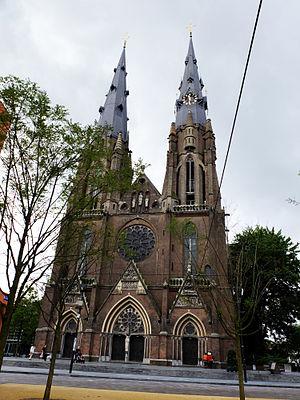
Eindhoven est une ville néerlandaise située en province de Brabant-Septentrional. Avec 231 642 habitants au 1ᵉʳ janvier 2019 pour une superficie de 88,92 km², il s'agit de la cinquième ville au niveau national ainsi que la première au niveau provincial en nombre d'habitants, bien qu'elle ne soit pas le chef-lieu de la province, qui est Bois-le-Duc.